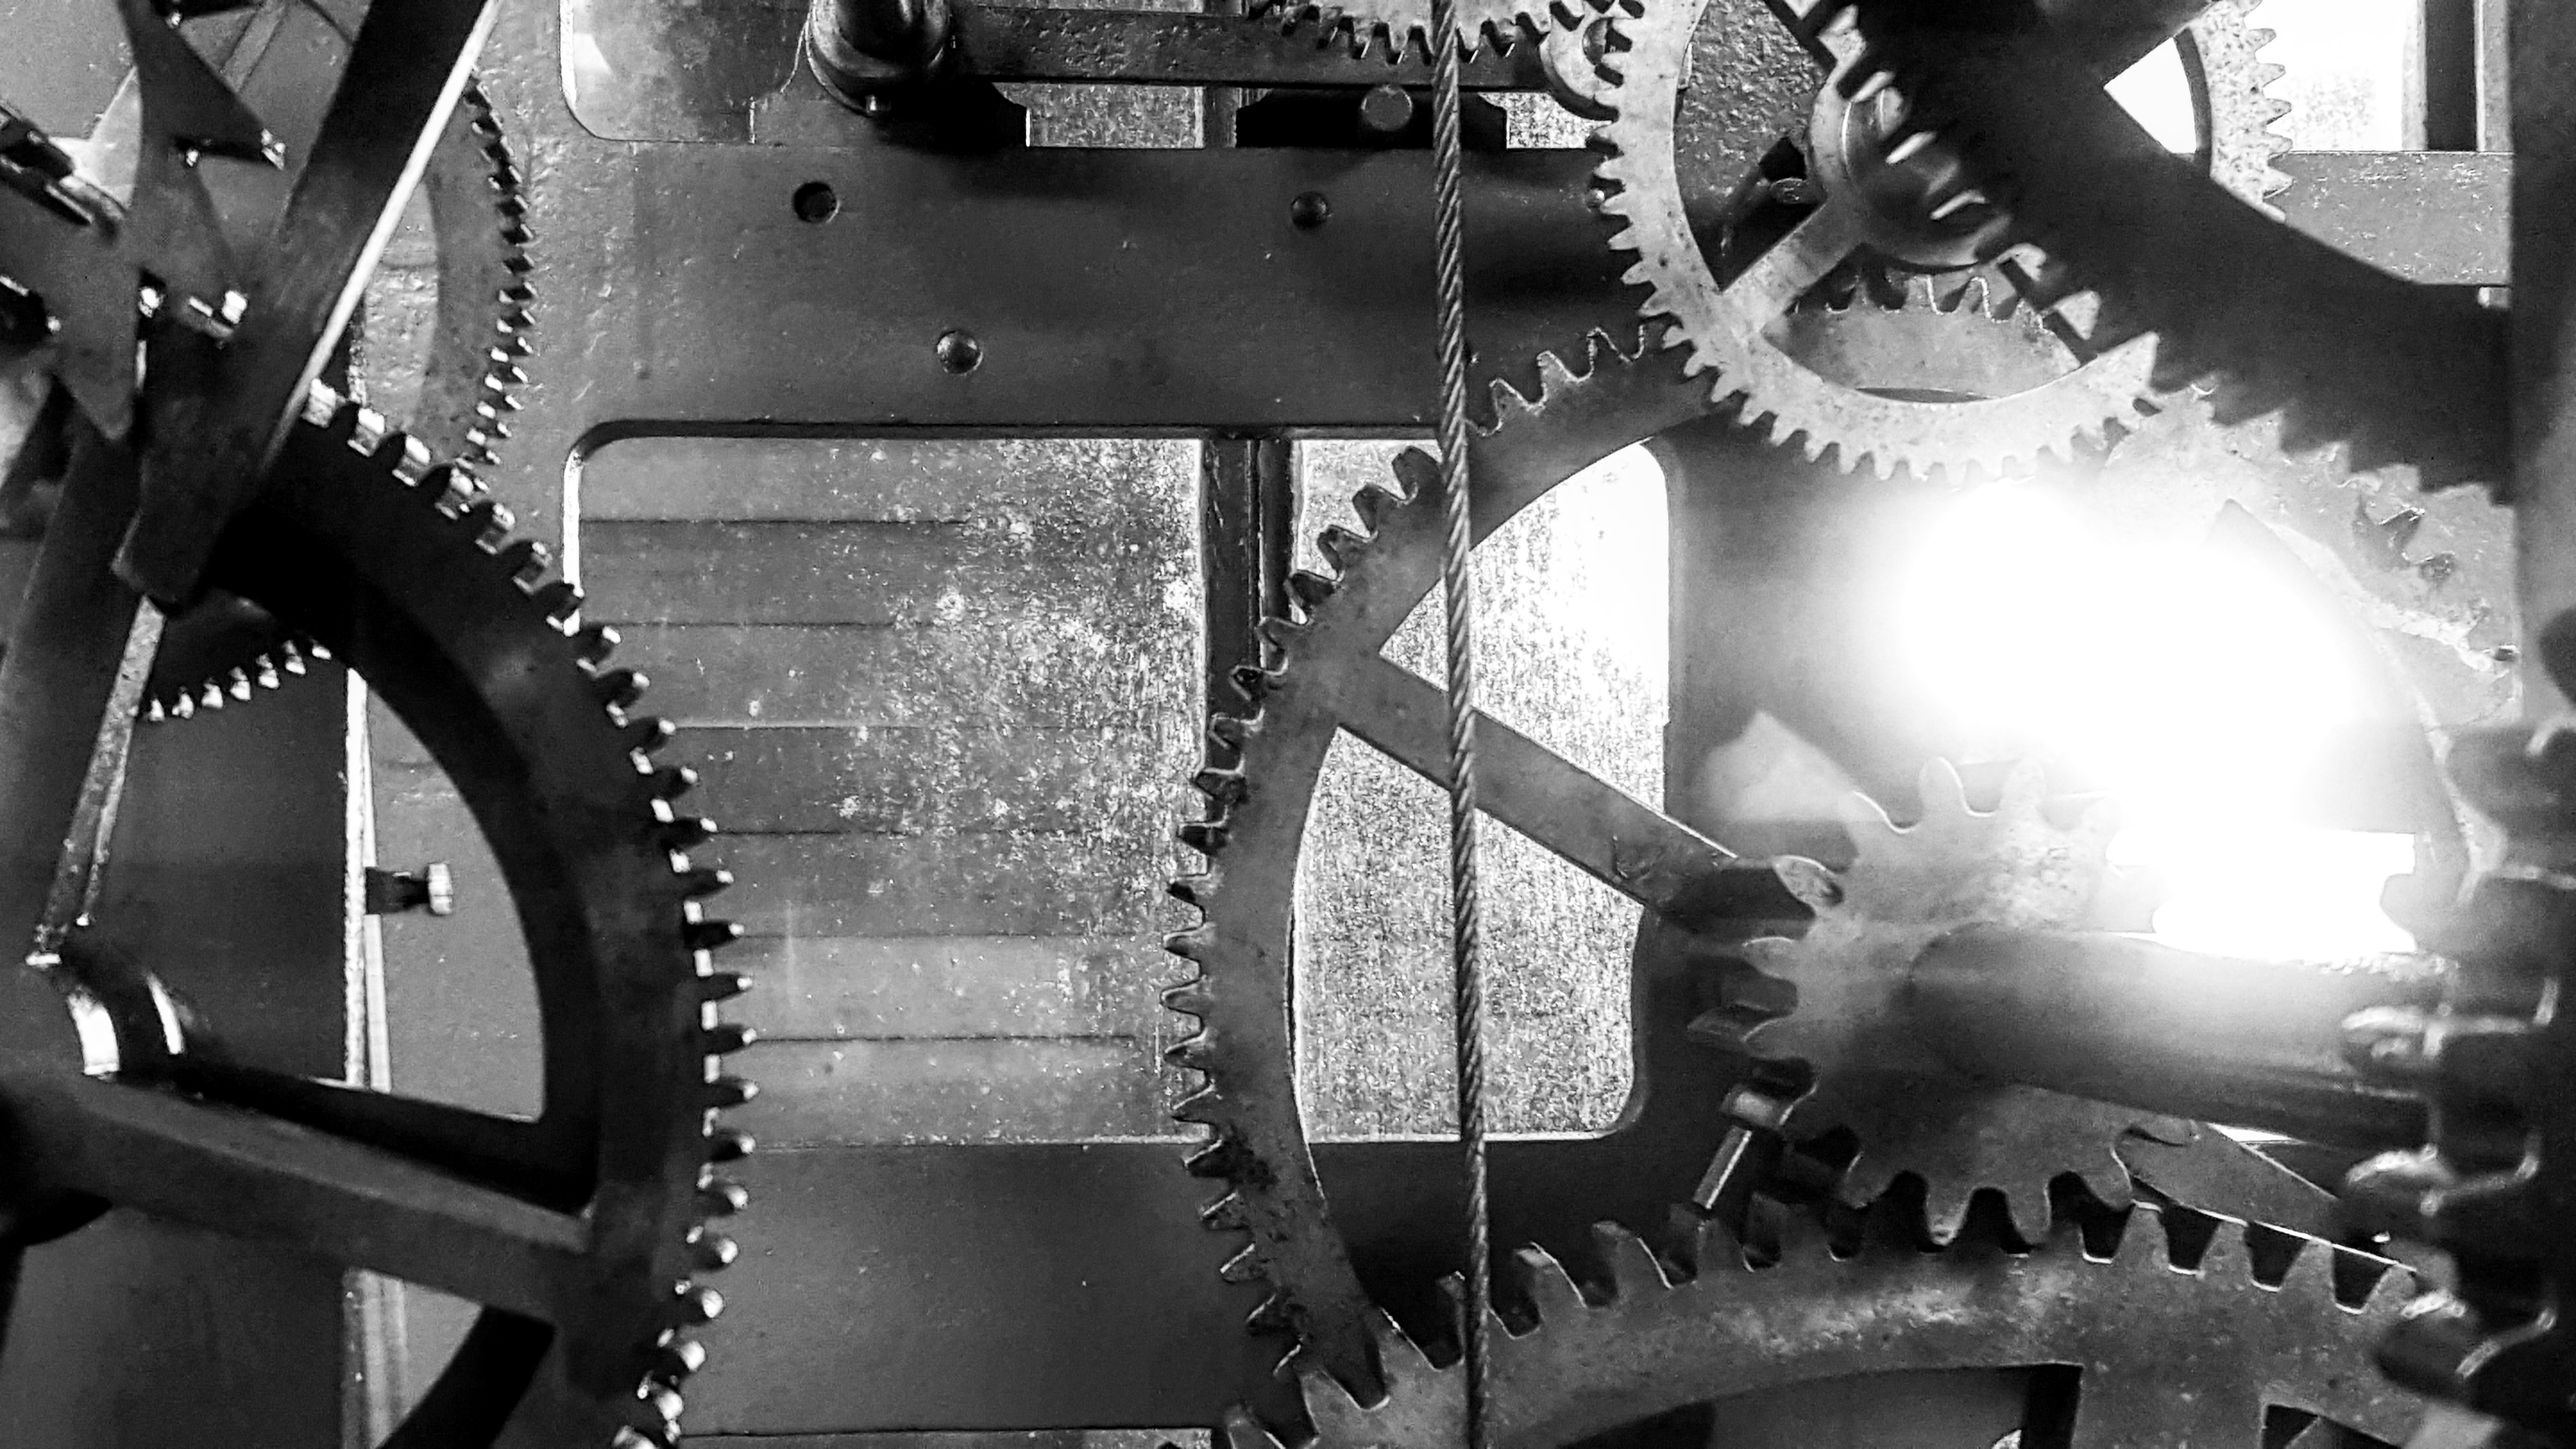
light, black and white, architecture, white, photography, ring, chain, clock, time, hour, building, city, bell, tower, gear, metal, nostalgia, church, black, monochrome, old building, movement, modern, church bell, bell tower, places of interest, steampunk, gears, brass, steeple, wheels, photograph, sound, style, historically, hamburg, transmission, church clock, mechanics, pointer, time of, life style, attitude to life, into each other, zeitgeist, feinmechanik, how works, automatic watch, tower bell, monochrome photography